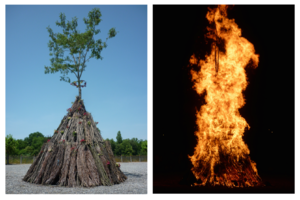
Feu de la Saint-Jean 2014 à Miramont-de-Comminges.
Miramont-de-Comminges est une commune française située dans le département de la Haute-Garonne en région Occitanie. Ses habitants sont appelés les Miramontais.